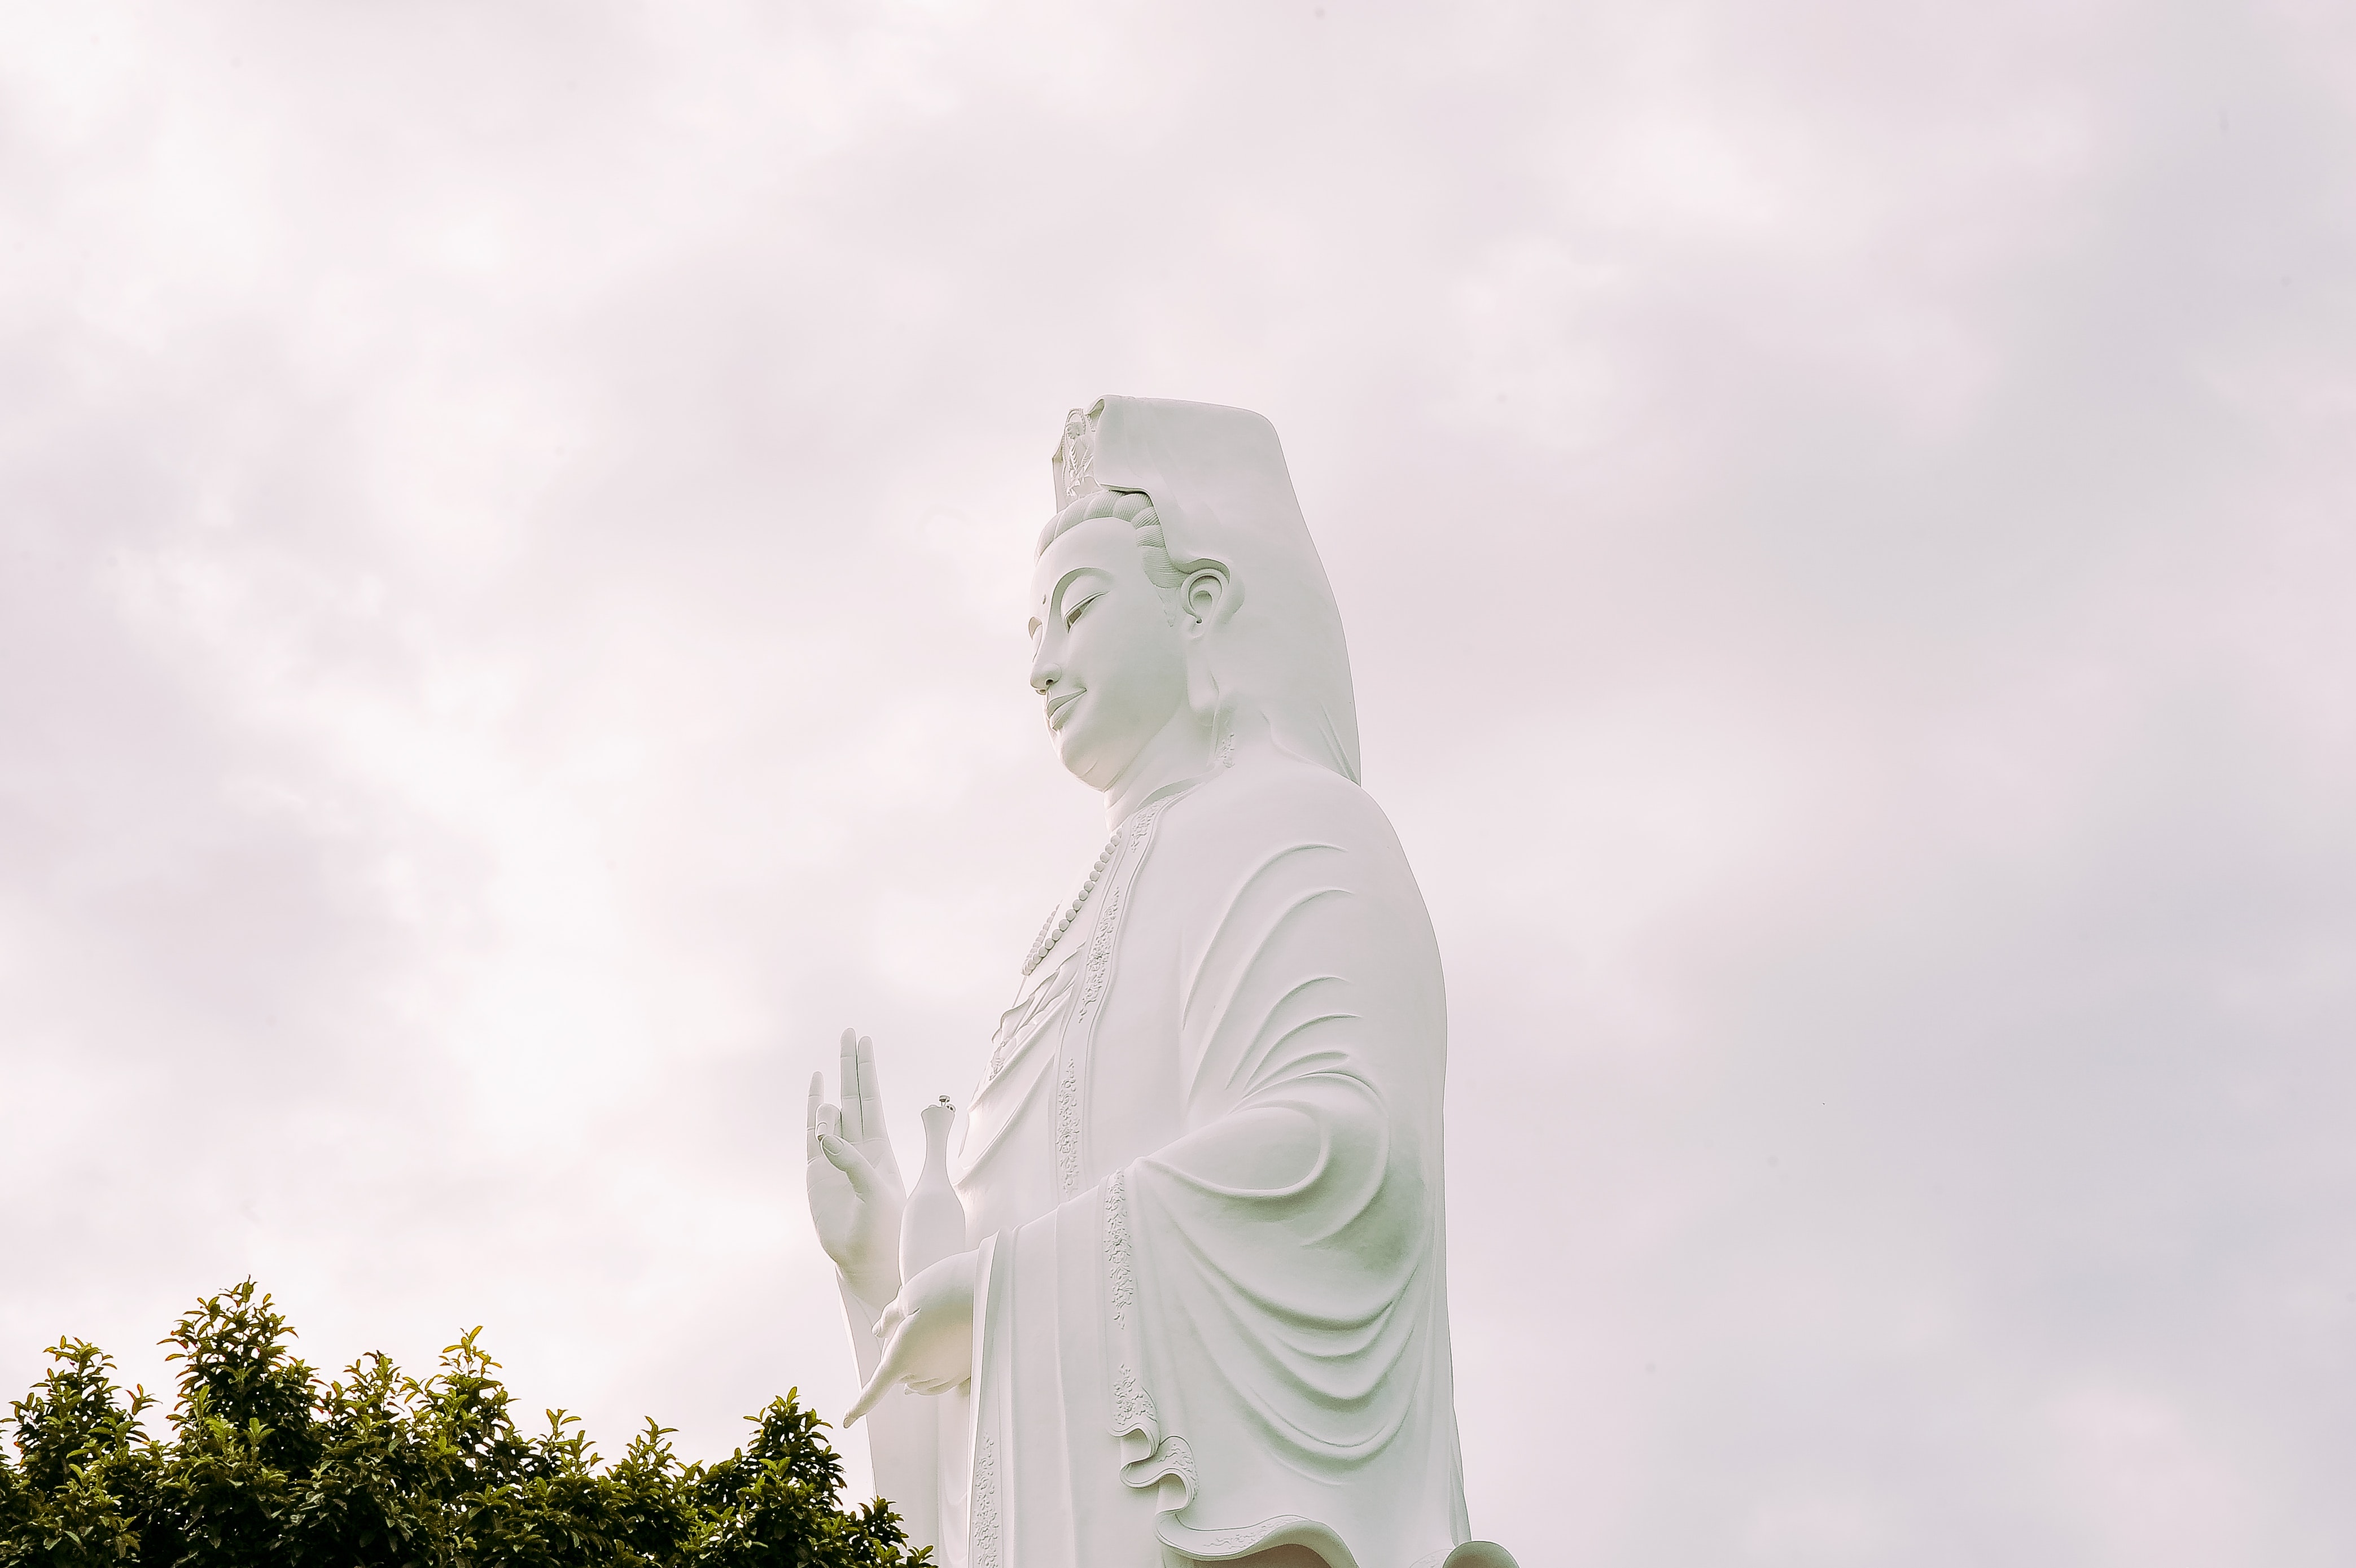
statue, white, sky, landmark, green, sculpture, atmospheric phenomenon, monument, cloud, stone carving, classical sculpture, tree, photography, art, sunlight, stock photography, fictional character, temple, plant, memorial, historic site, artwork, tourism